Latinxua Sin Wenz

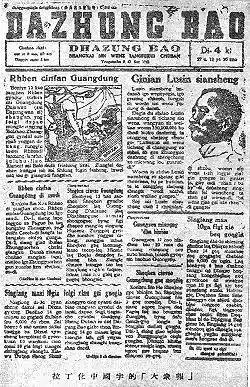
An issue of "Dazhung Bao", a Mandarin–Shanghainese newspaper published in Latinxua in 1938. The subtitle of "Dhazung Bao" is in a Shanghainese adaptation of Sin Wenz, where "dh" represents the voiced alveolar plosive , and the "zh" initial does not exist. "Sheqben" is the Shanghainese romanization of "Japan", where "sh" represents the voiced alveolar fricative , and "q" represents the glottal stop . The pronunciation "Lusin" instead of *"Lusyn" (Lu Xun) is an example of Sin Wenz not following Beijing pronunciation.

For a time, the system was very important in spreading literacy in Northern China; and more than 300 publications totaling half a million issues appeared in Latinxua Sin Wenz. However: